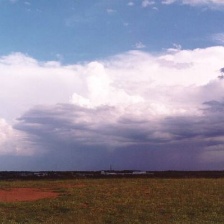
Cloud type: Stratocumulus